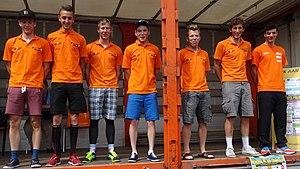
Reportage photographique réalisé le dimanche 8 juin à l'occasion du départ du Mémorial Philippe Van Coningsloo 2014 à Wavre, Belgique.
L'équipe cycliste Baguet-MIBA Poorten-Indulek-Derito est une équipe cycliste belge néerlandophone participant aux circuits continentaux de cyclisme et en particulier l'UCI Europe Tour. Elle porte le nom de Baguet Bicycle Center-MIBA Poorten en 2013 puis Baguet-MIBA Poorten-Indulek de 2014 à 2015.